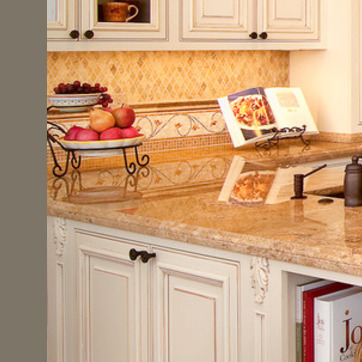
Material: polishedstone